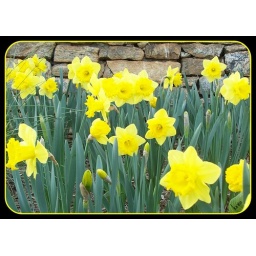
signs of spring in yellow